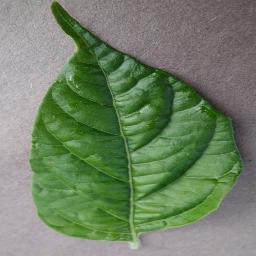
Label: Pepper,_bell___healthy